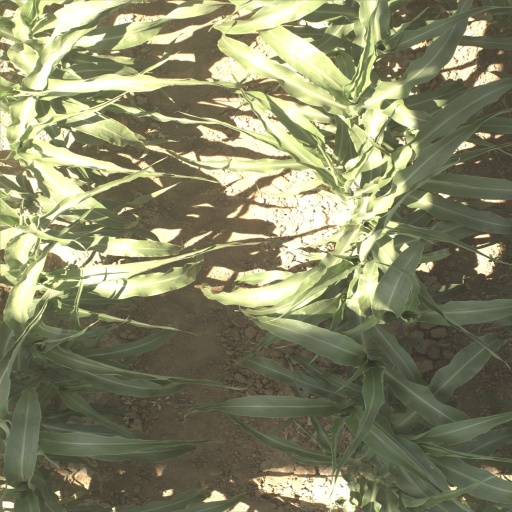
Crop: sorghum